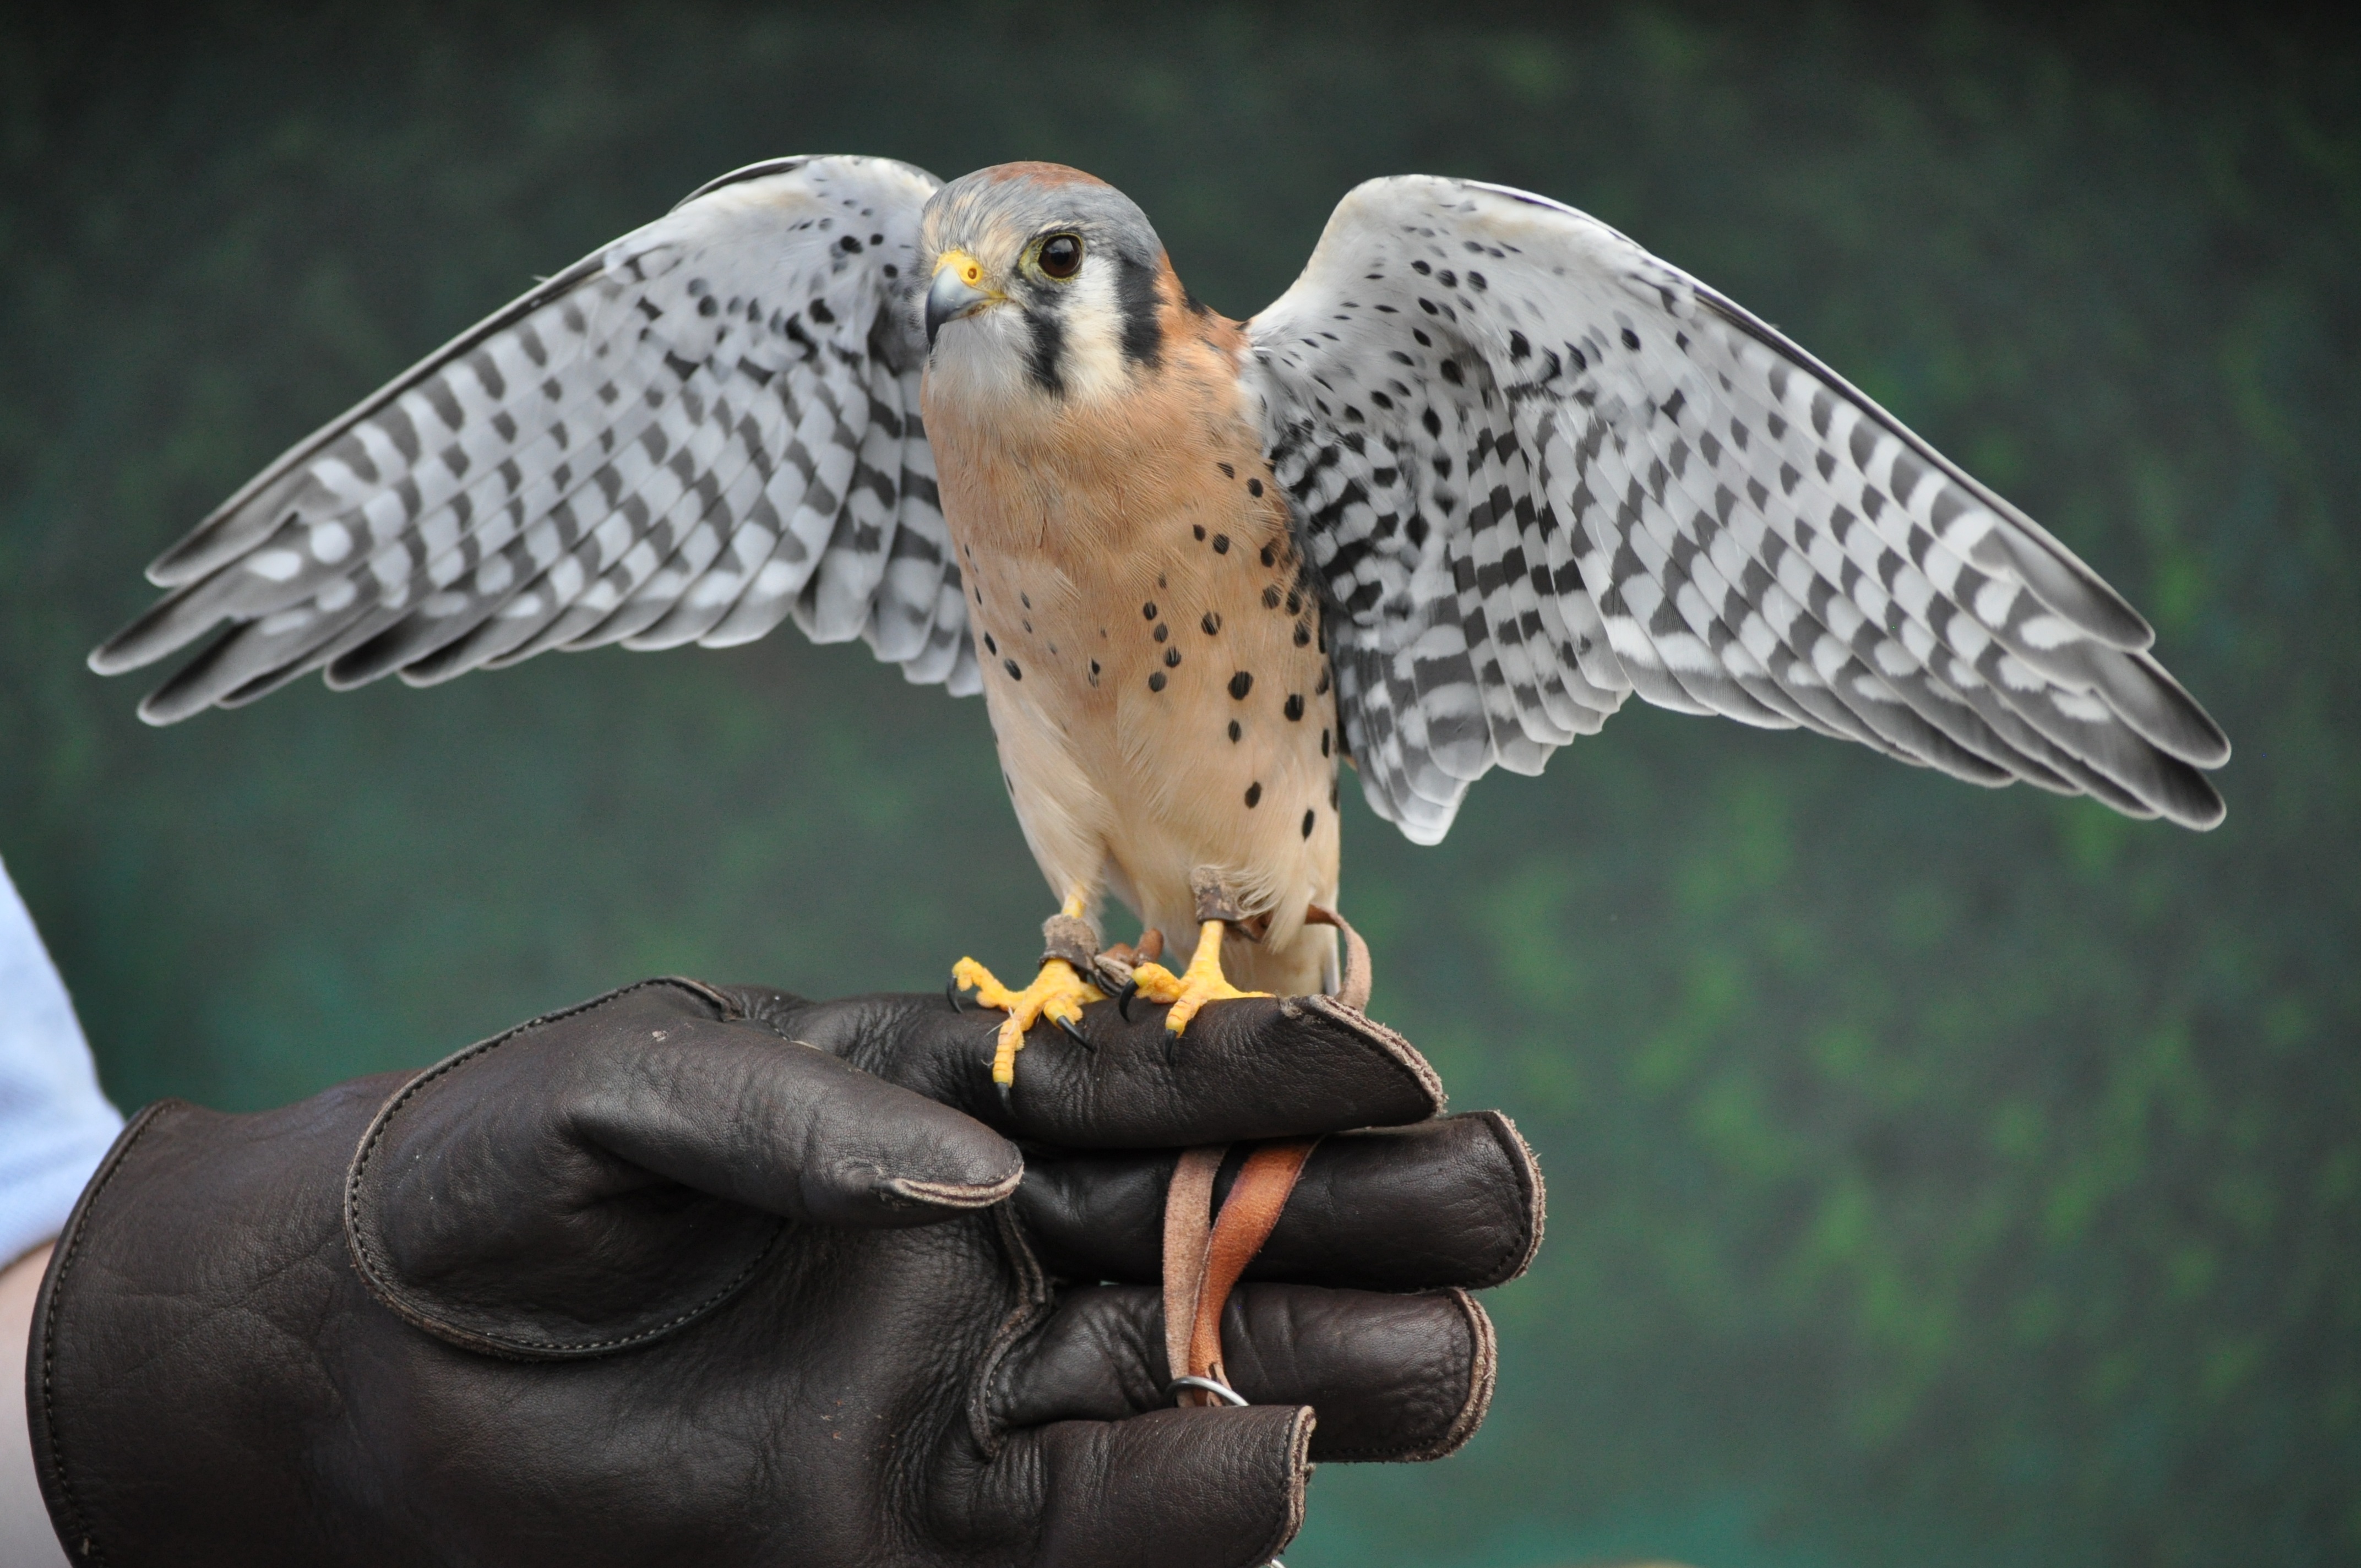
nature, bird, wing, wildlife, zoo, beak, hawk, fauna, bird of prey, vertebrate, falcon, accipitriformes